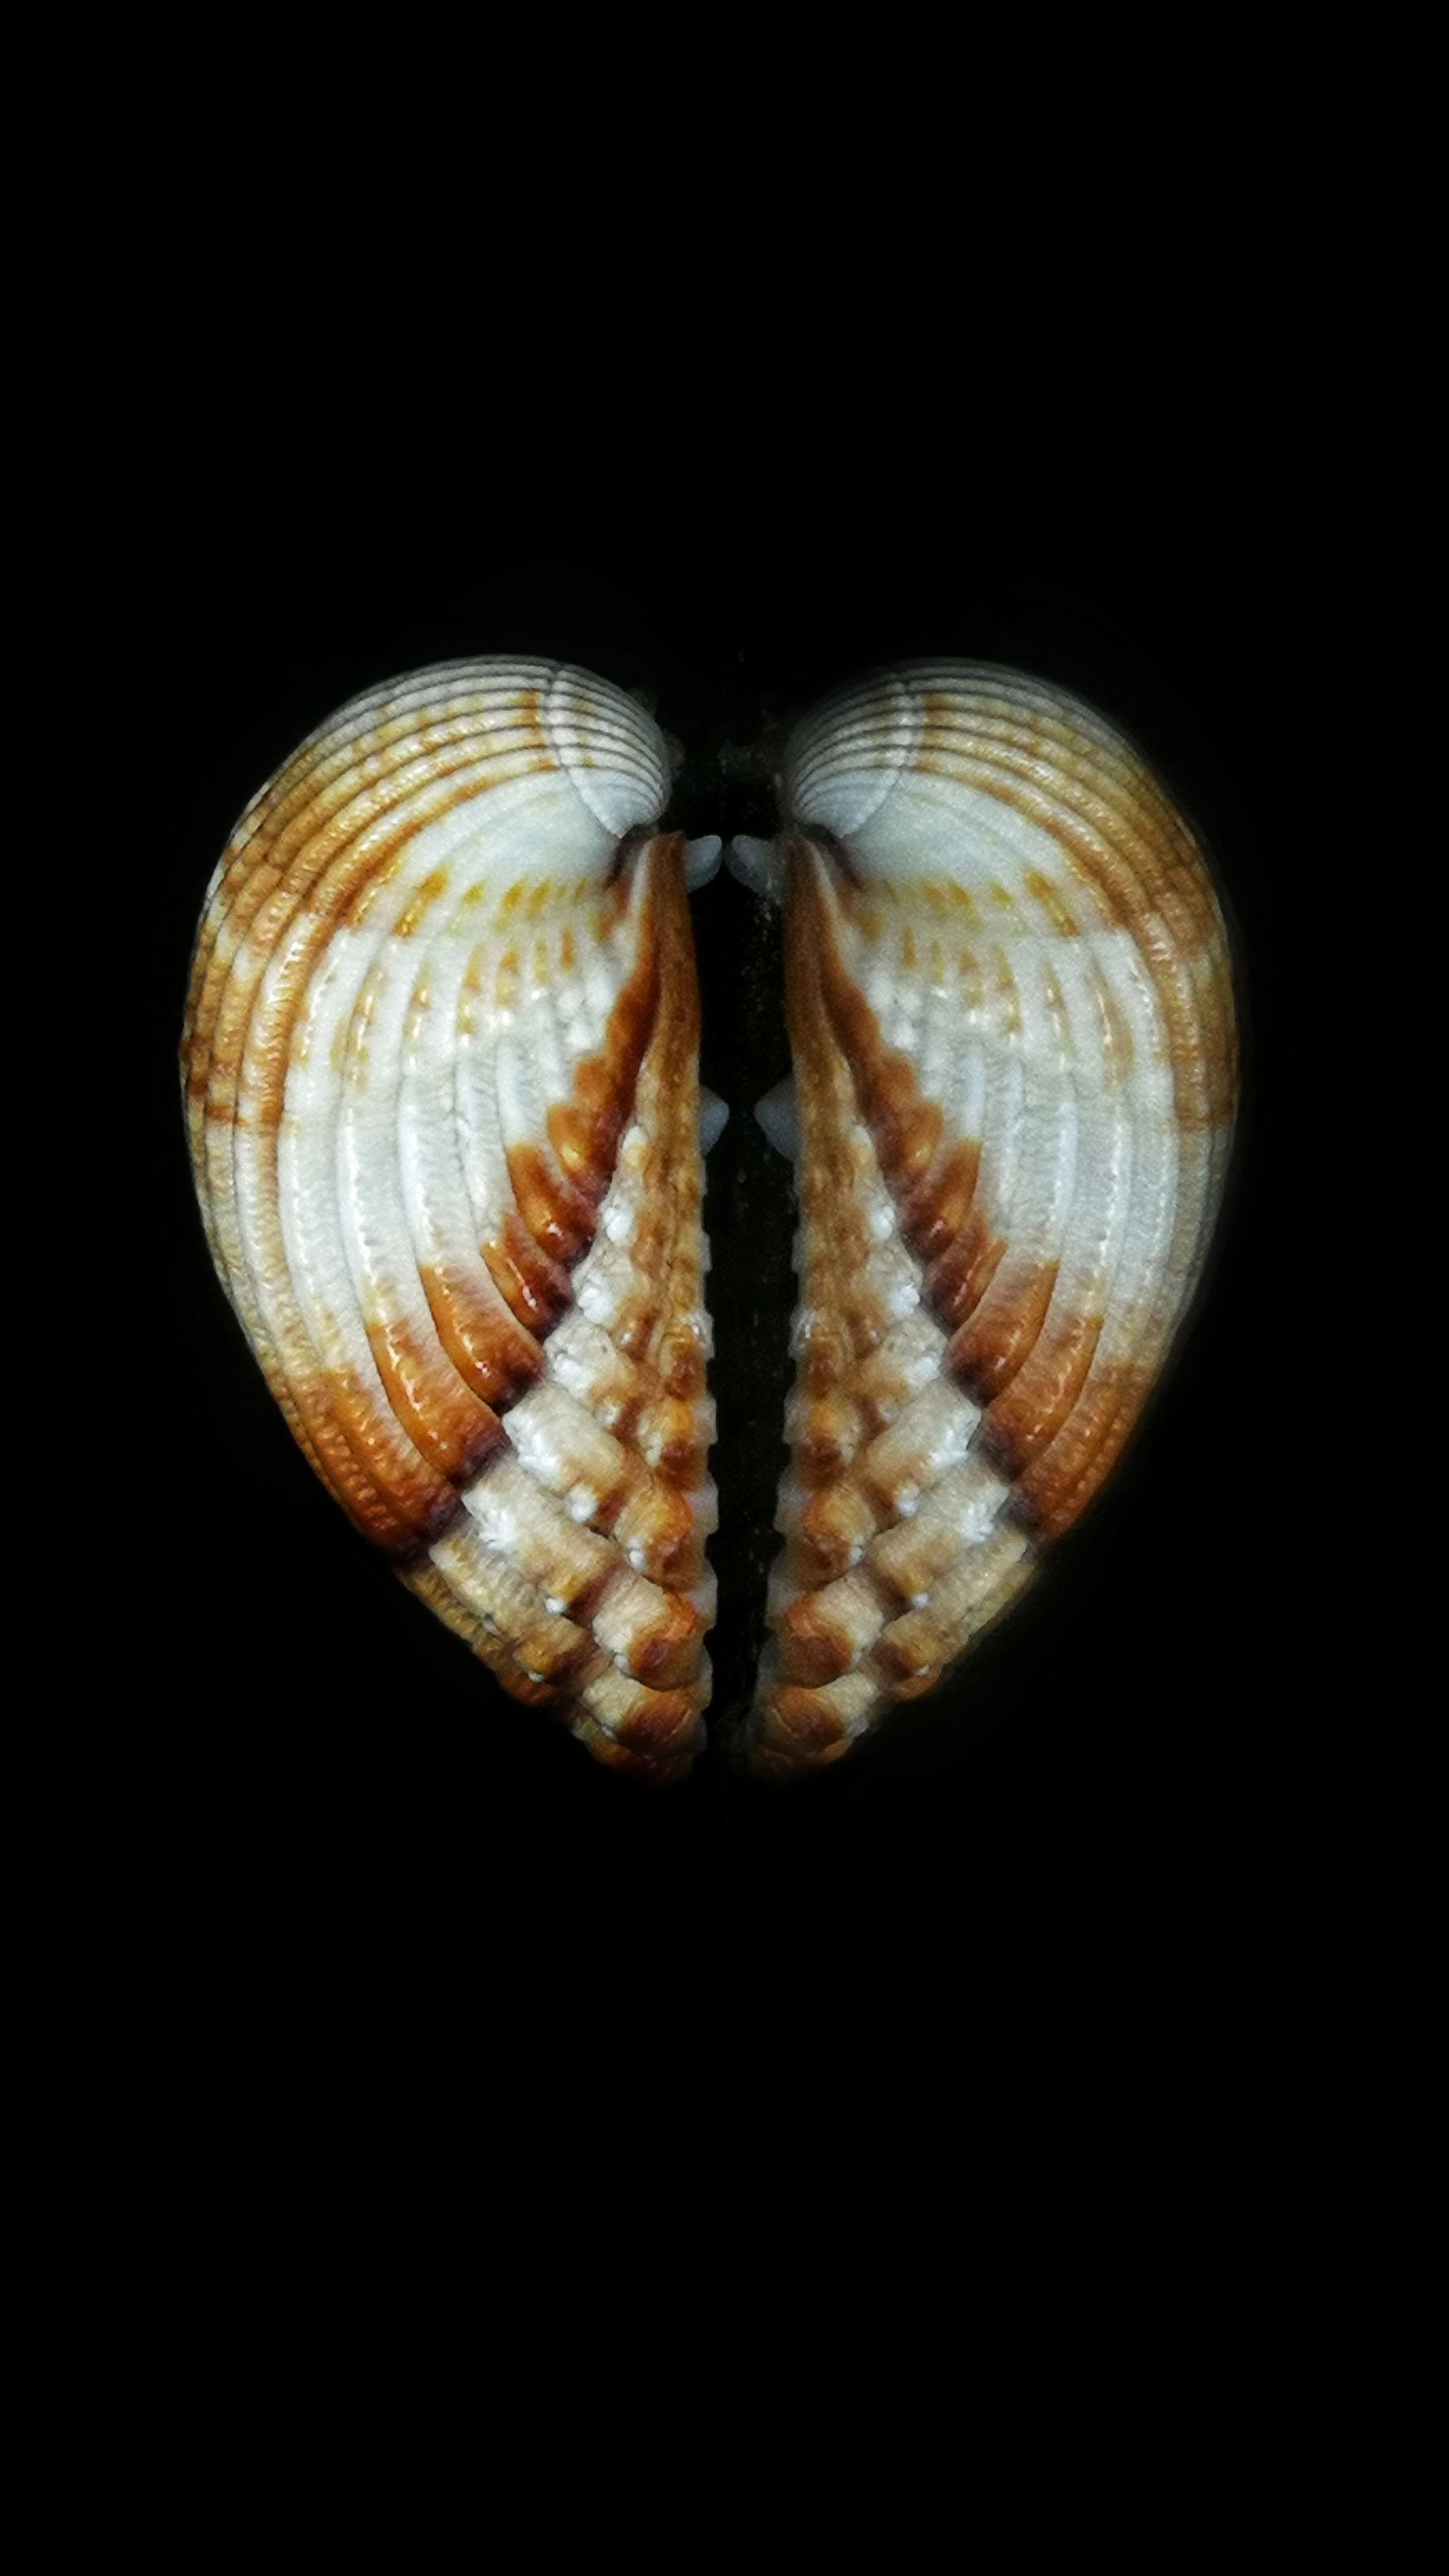
Heart Shaped Clams
The image shows two clam shells on a black background, placed side by side in a heart shape. Their colors consist of white and brown.
Close shot, The image shows two clams against a black background. The lighting is dim, casting a glow on the clams, giving the scene depth. The color palette consists of white and brown, giving the heart a calm and simple appearance. The arrangement of the two clam shells in the shape of a heart gives a feeling of love and beauty. The overall atmosphere of the scene is contemplative and peaceful, showcasing the beauty of nature.
Labels: Animal, Clam, Food, Invertebrate, Sea Life, Seafood, Seashell, Insect, Black Background, Dinocardium, clams
Camera: HUAWEI VTR-L09